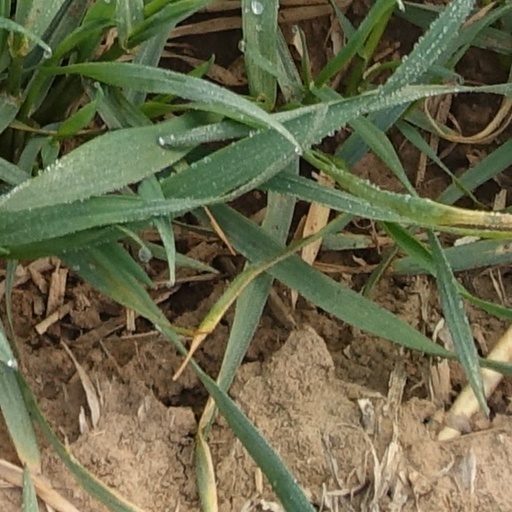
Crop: wheat